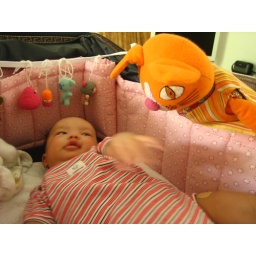
aina greets the orange cat by a slap on the cheek